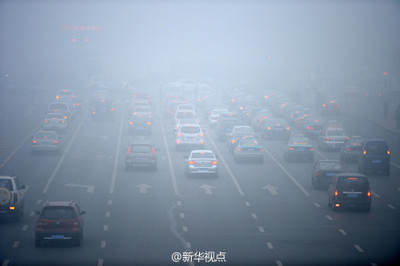
Weather: foggy or hazy